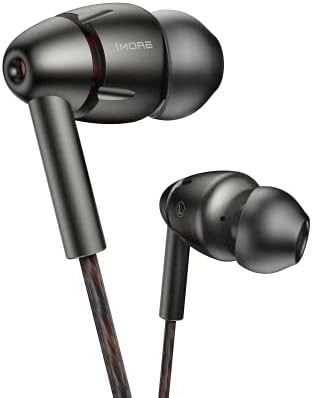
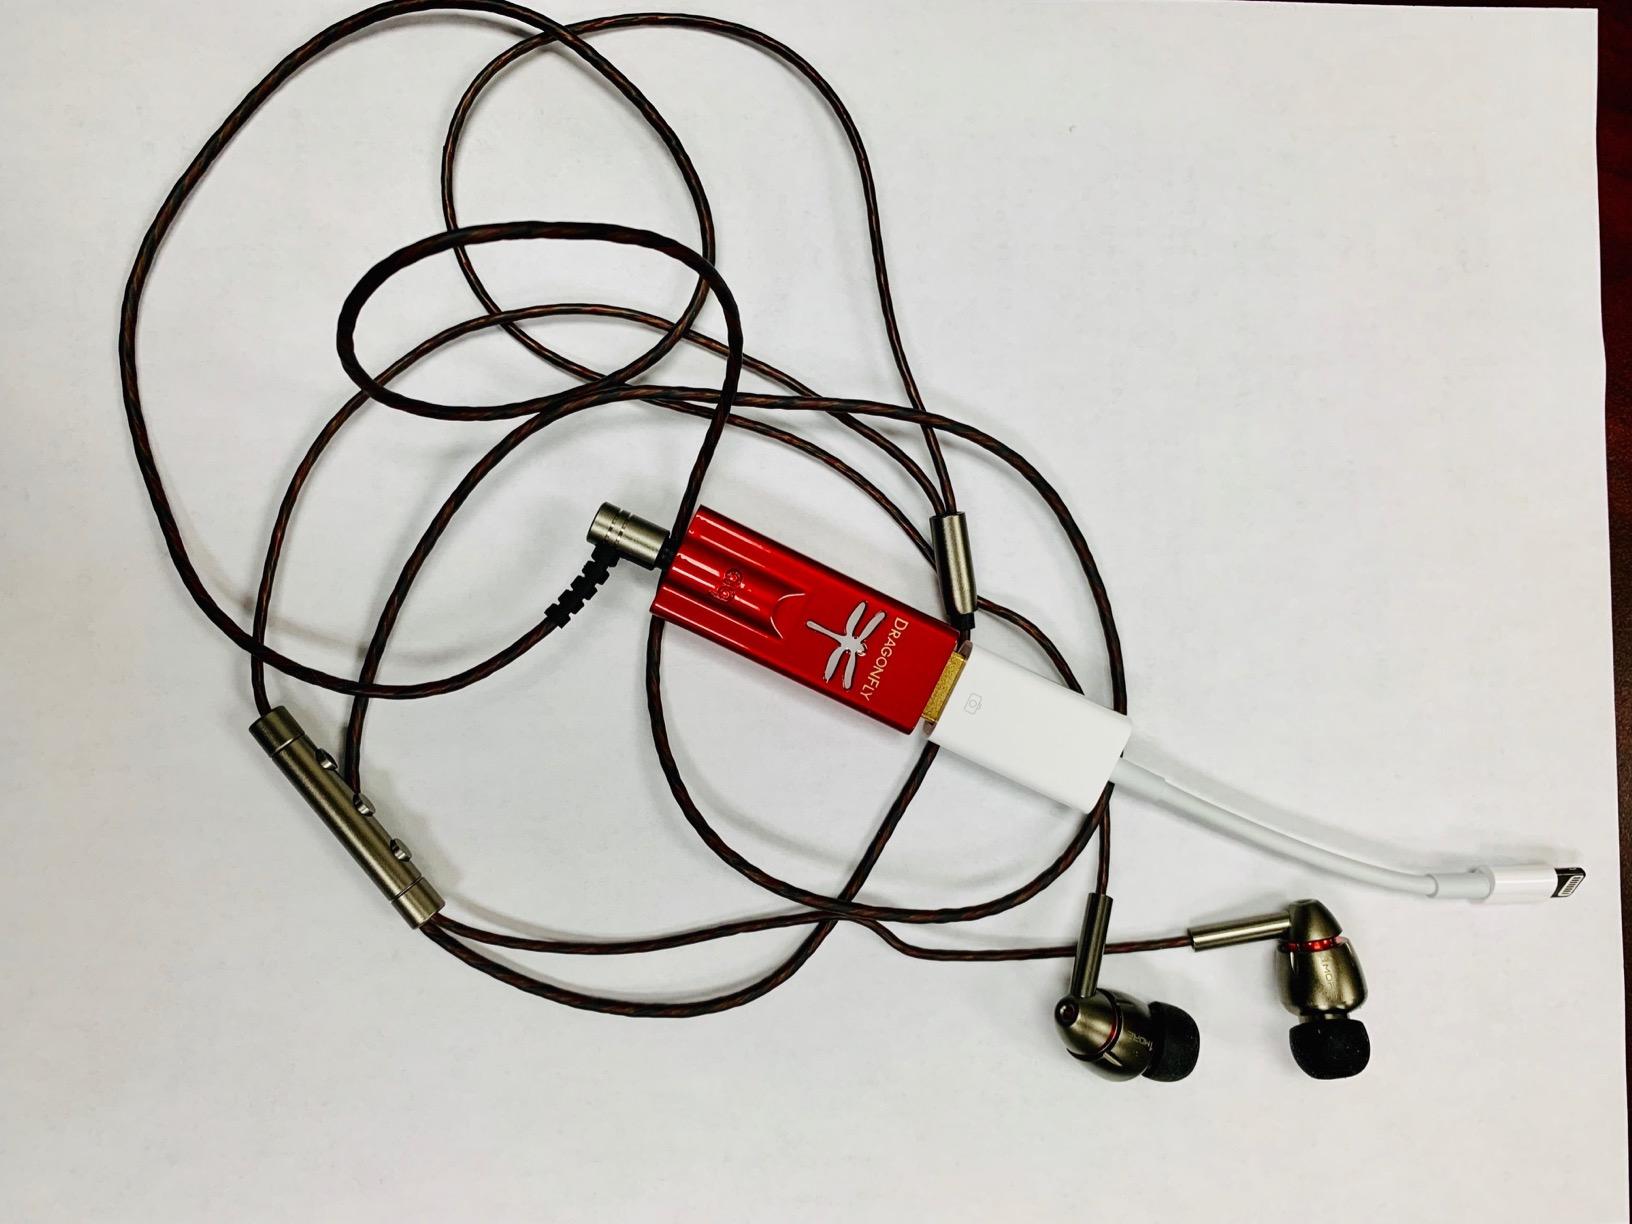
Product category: headphones
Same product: yes